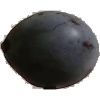
Label: Plum 3